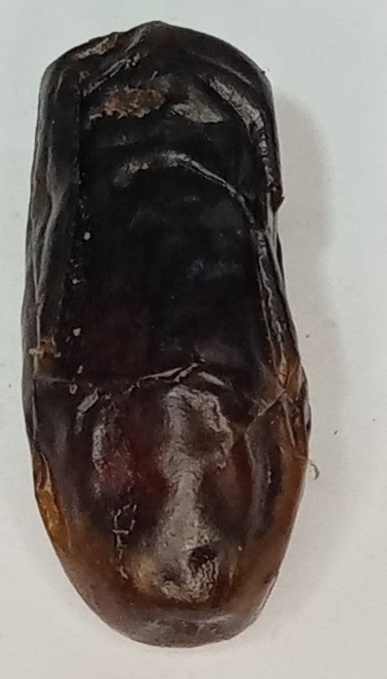
Variety: gajar
Size: large
Grade: grade-1